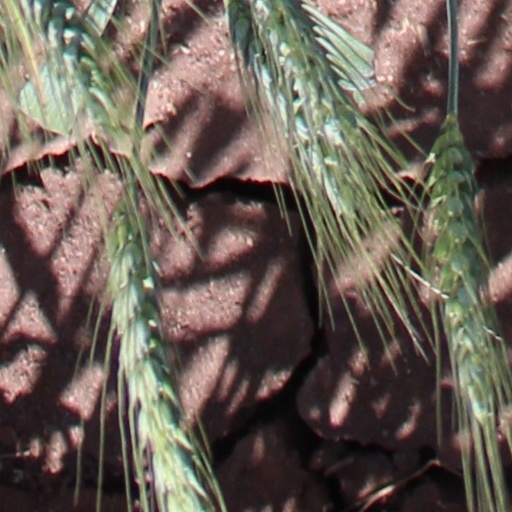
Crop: wheat